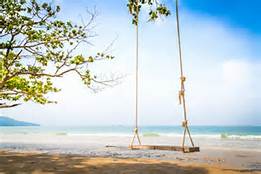
Weather: sun or clear